Saw Mill River Parkway

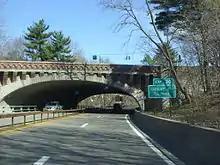
The Saw Mill River Parkway approaching Exit 30 (Grant Street) in Pleasantville

The Saw Mill River Parkway crosses northeast through Graham Hills County Park, paralleling the Harlem Line and NY 141 through Mount Pleasant. The parkway passes west of the former Thornwood station before turning northwest and away from NY 141. Just after the turn, Exit 27 comes at-grade, a junction with Marble Avenue, which connects to NY 141. The parkway runs along a short westbound stretch as a four-lane expressway, crossing into the village of Pleasantville. Going northward in Pleasantville, Exit 28 forks off northbound only to Bedford Road, which connects to downtown Pleasantville. Proceeding southbound, Exit 29 accesses NY 117 (Pleasantville Road). The parkway turns northeast and enters Exit 30 for Grant Street near the Pleasantville Metro-North station.